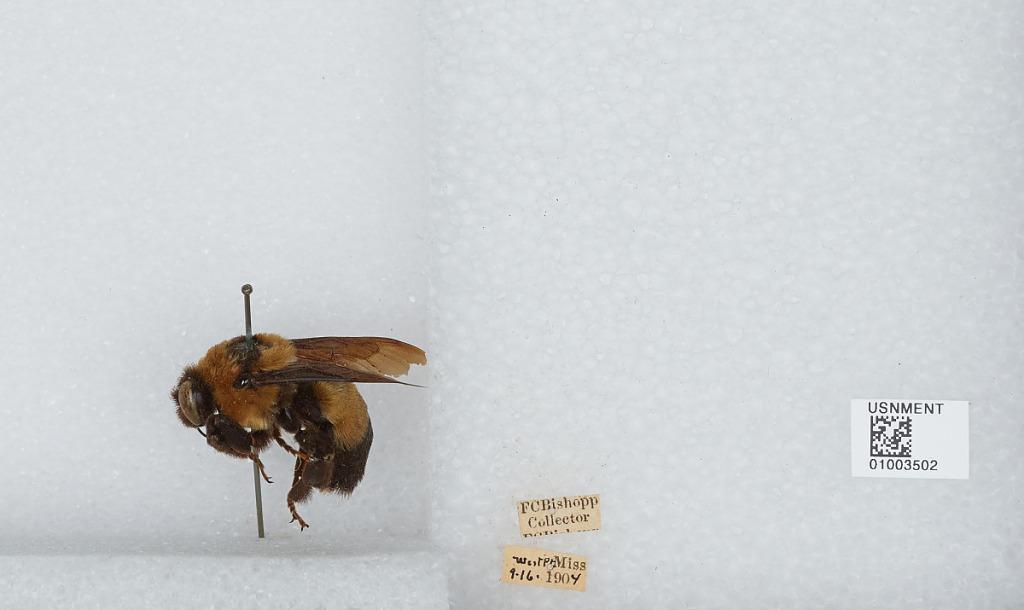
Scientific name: Bombus (Fraternobombus) fraternus (Smith)
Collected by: F. Bishopp
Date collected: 1904-9-16
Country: United States
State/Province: Mississippi
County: Clay
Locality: West Point
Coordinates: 33.6061, -88.6525